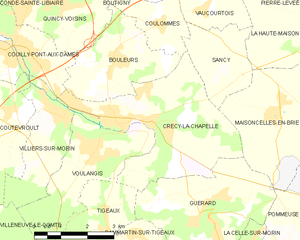
Carte des communes françaises Crécy-la-Chapelle